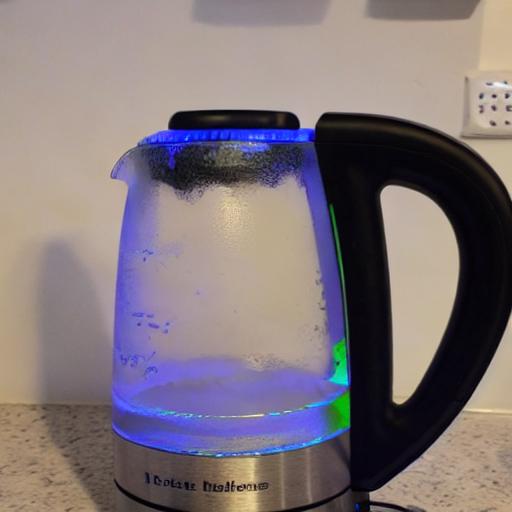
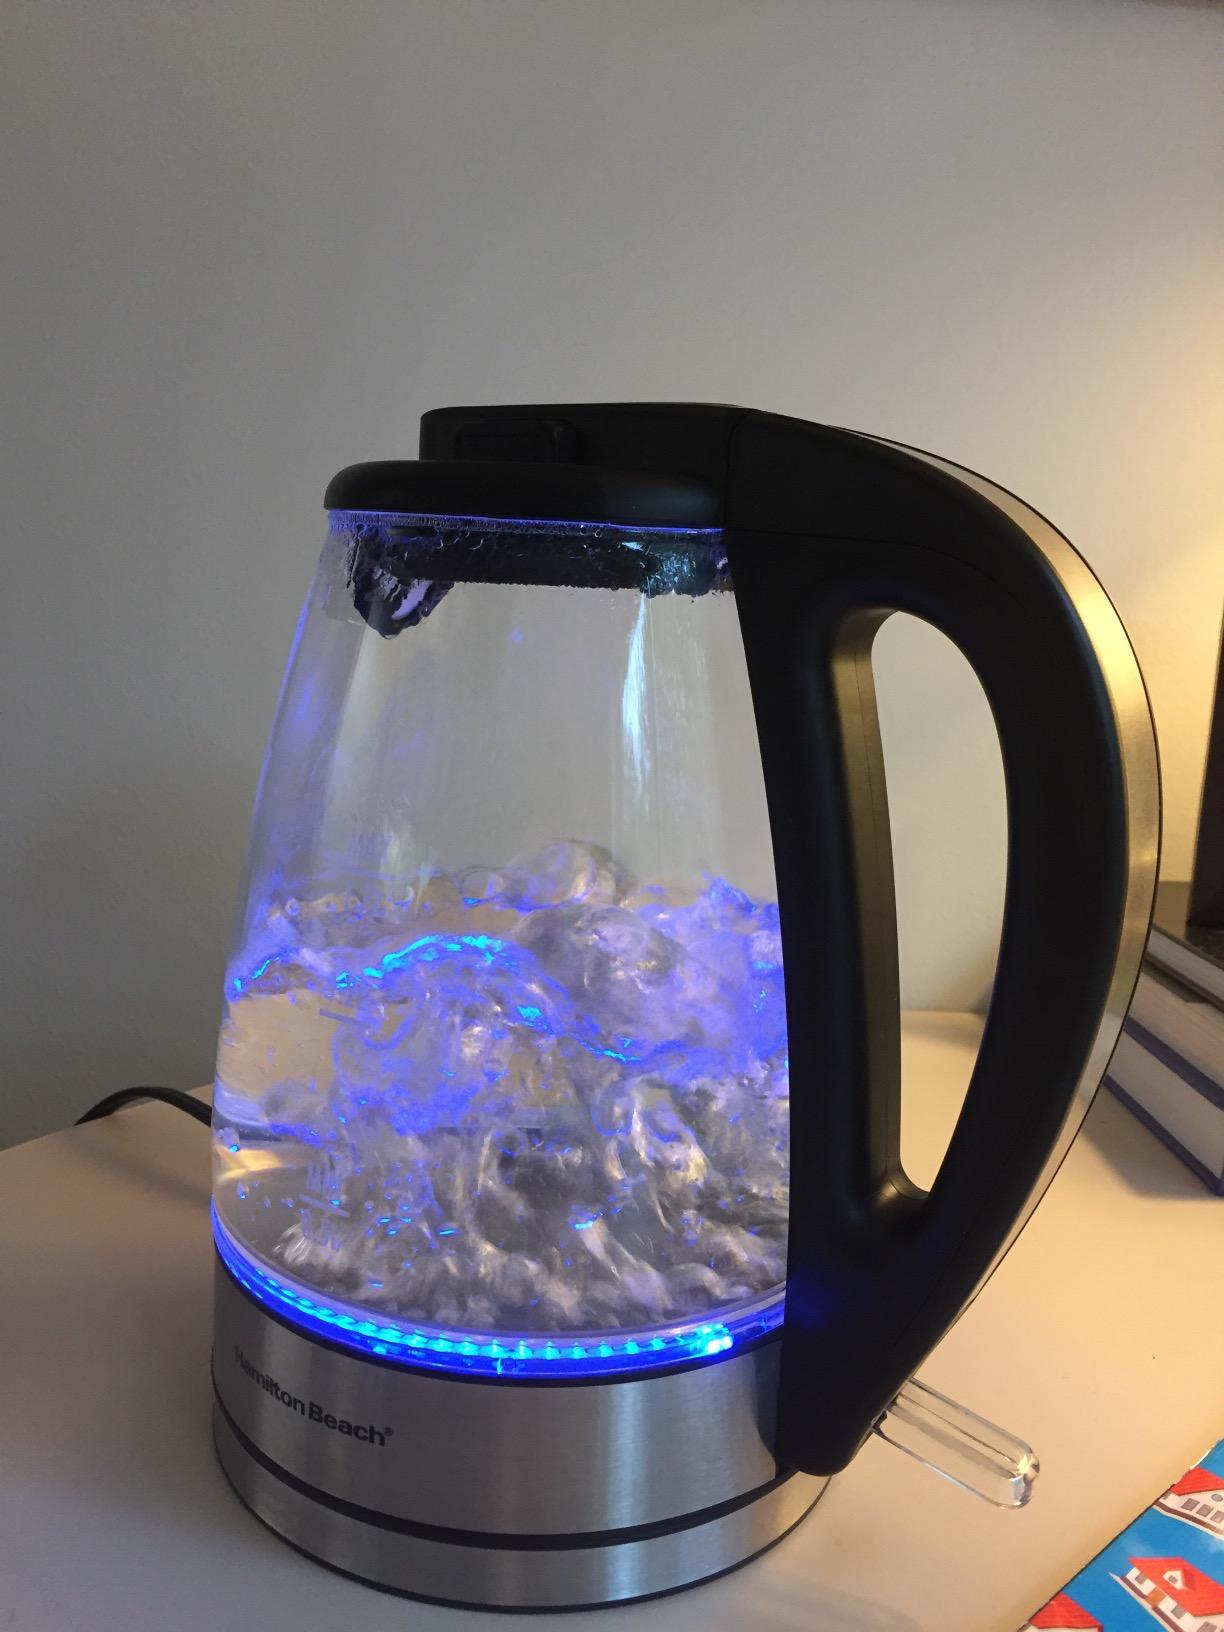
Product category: items_kettle
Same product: no